Anna Neethling-Pohl

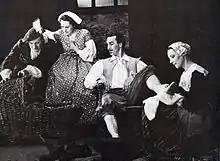
Gert van den Bergh, Paula Styger, and Anna Neethling-Pohl in the play "Die Goeie ou tyd" (1944)

Anna Neethling-Pohl (24 December 1906 – 14 August 1992) was a South African actress, performer and film producer. She was also an author who wrote under the pen name "Niehausvor" and sometimes "Wynand du Preez". She was the first female broadcaster at the South African Broadcasting Corporation.